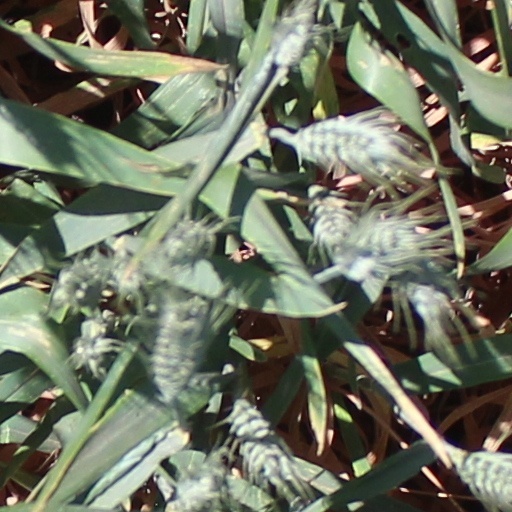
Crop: wheat